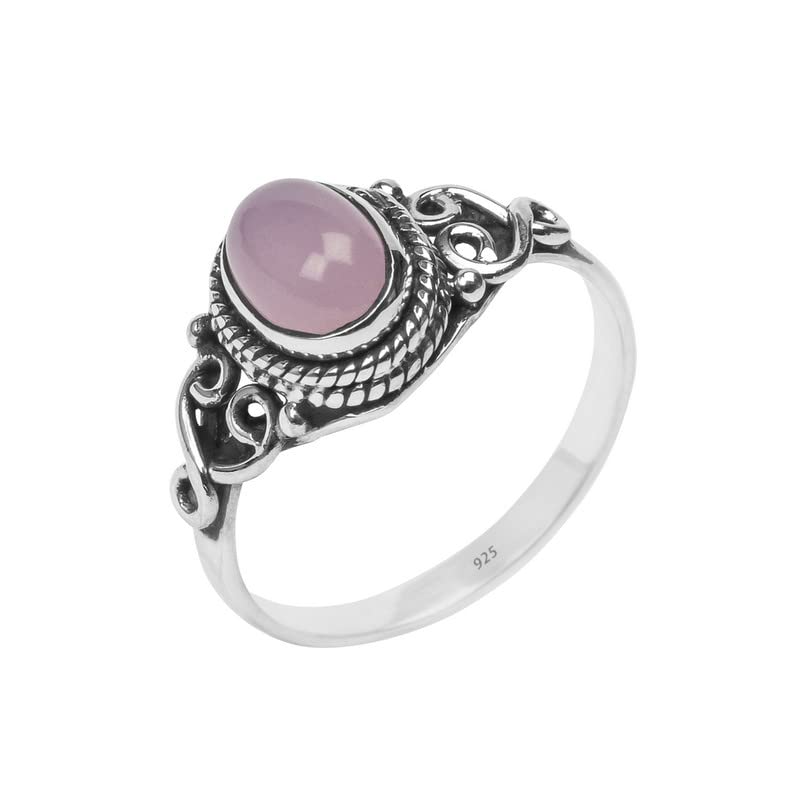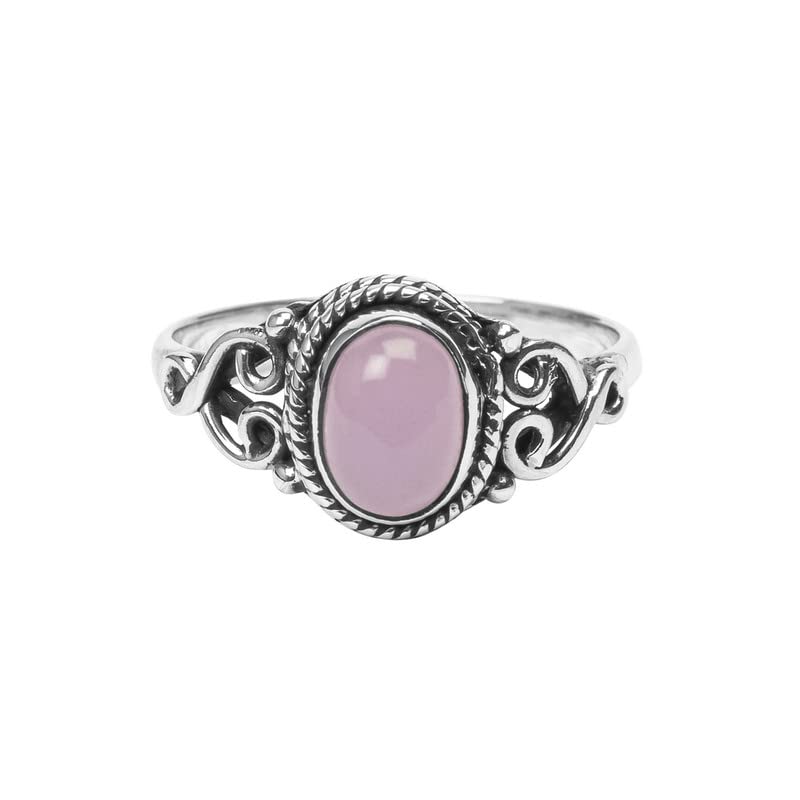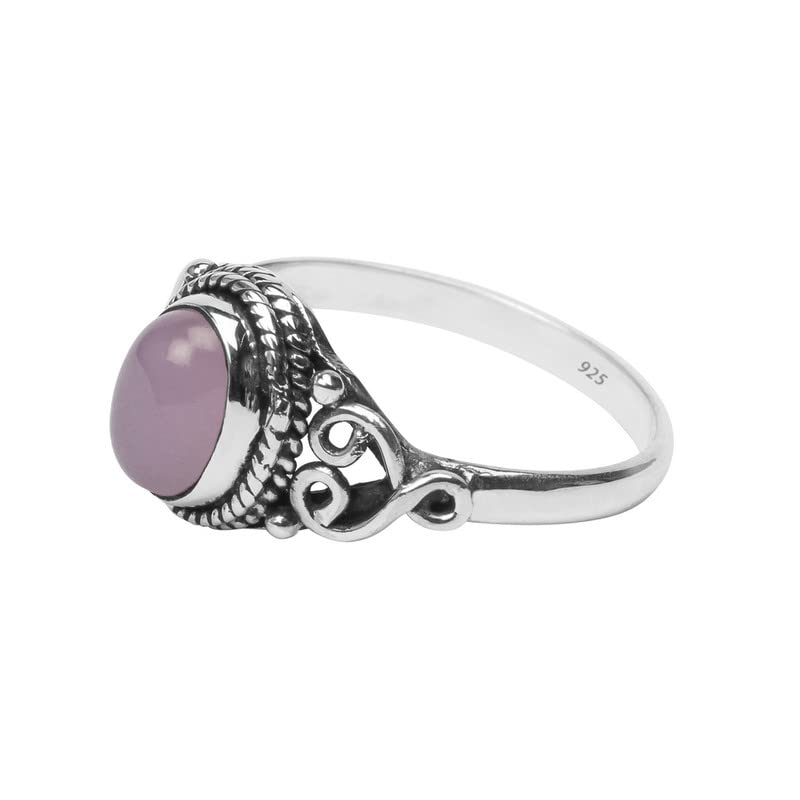
Rose Quartz Stone Ring 925 Sterling Silver Statement Ring For Women Handmade Rings Gemstone Christmas Promise Ring Size US 10 Gift For Her
Category: Handmade
★ Our Jewelry are made of 925 Sterling Silver ★ All jewelry is 925 Stamped ★ Stone Size :  6 x 8 mm ★ Gemstone:   Rose Quartz ★ Benefits Of  Rose Quartz :- Rose Quartz is the stone of universal love. It restores trust and harmony in relation ships, encouraging unconditional love. Rose Quartz purifies and opens the heart at all levels to promote love, self-love, friendship, deep in nonhealing and feelings of peace.
Features: ♥ GET READY FOR LOADS OF COMPLIMENTS! The perfect chunky statement ring for everyday wear, on the middle or index finger, and even as a thumb ring. Not just another flimsy piece of jewelry to lay on your drawer, our jewelry is designed to last long. An admirable gift for your mother, sister, wife, and girlfriend. | ♥ ALWAYS FIDGETING? This Gemstone ring will help you fidget everywhere while being gorgeous, and without distracting your surroundings. A lifesaver For any natural fidgetier! Meditation rings have meditative, anxiety-relief, and calming effects. | This Beautiful Gemstone Ring Made in 925 Sterling Silver with Nickel Free | ♥ We work only for handmade Jewelry because it's an art which comes from heart and connect us to people. | CONTACT ME : Feel free to contact me with any questions or comments you might have